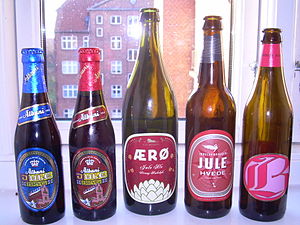
Julebryg
Forskellige slags julebryg fra 2006.
En julebryg er en særlig øl, som bryggerierne sender i handelen i tiden op til jul.